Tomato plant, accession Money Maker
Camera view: vertical (180 deg); turntable rotation: 240 degrees
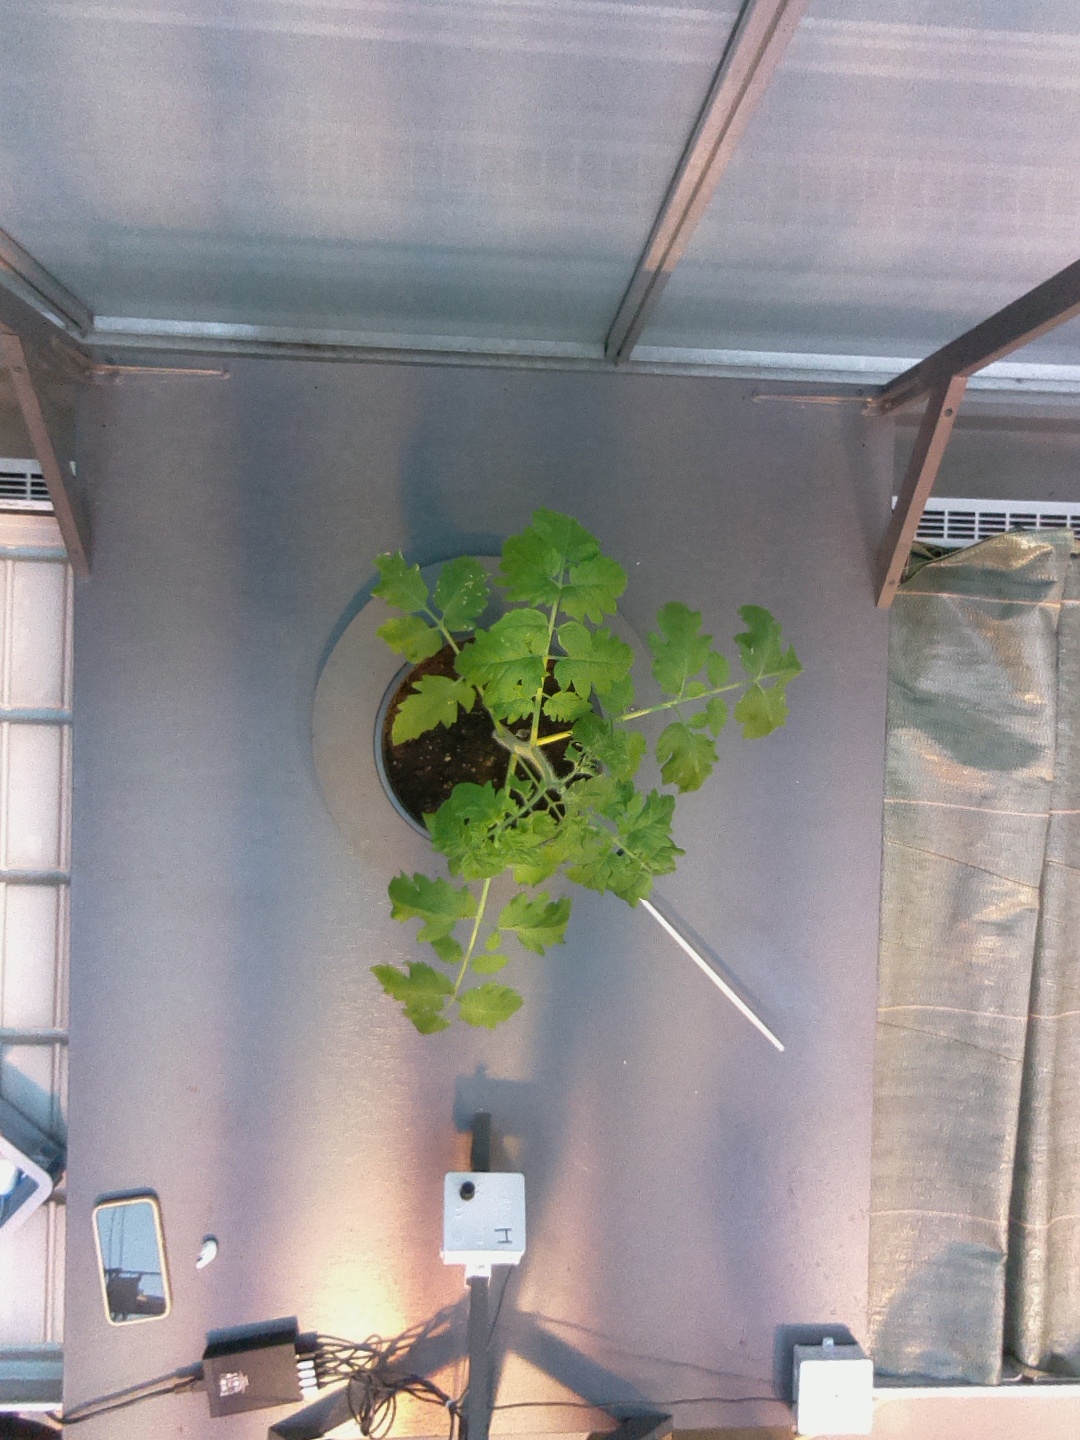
BBCH growth stage 14: 8 of true leaves visible